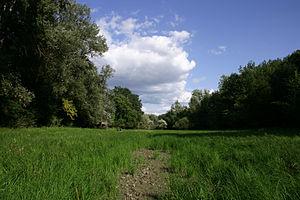
Les choix de traductions des termes hongrois désignant les différentes catégories d'aires protégées sont ici complètements arbitraires.